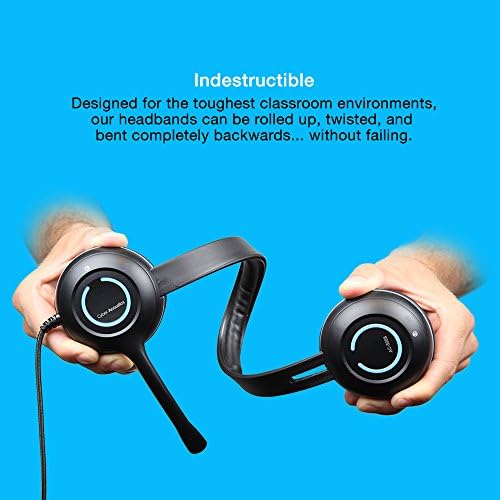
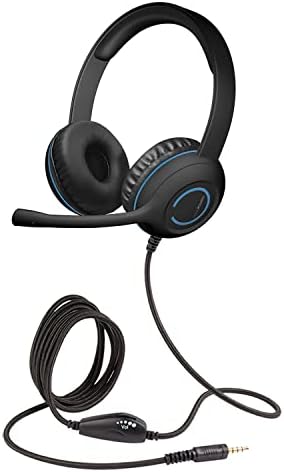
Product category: headphones
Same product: yes